Bolton Brown

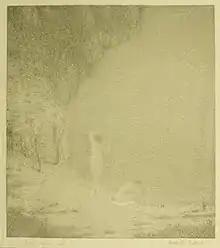
Bolton Brown, "Moonlight Bathers", 1915, lithograph

Brown's skills as an artist and outdoorsman brought him to the attention of Ralph Radcliffe Whitehead (1854–1929), an aristocratic utopian who developed the concept, and supplied the capital, for the Byrdcliffe Colony. Byrdcliffe was an artists' colony based on ideals and models provided by John Ruskin (1819–1900) and the English Arts and Crafts movement. Whitehead dispatched Brown on an expedition through the Catskills, scouting locations for three weeks. Brown convinced Whitehead that Woodstock, NY, in the heart of the Catskill Mountains, was where Byrdcliffe should be, although Whitehead had planned on a location further south. Along with fellow artistic spirit Hervey White, also hired by Whitehead, Brown developed and managed the grounds of Byrdcliffe from 1902 to 1903, constructing footpaths, plumbing systems and bungalows. But Brown and White were both, ultimately, unable to sustain working relationships with Whitehead. White left of his own accord; Brown, meanwhile, was fired. Although the initial disputes were over budgets and deadlines, Brown later cited his distrust of the "medieval" intentions Whitehead harbored for the colony.